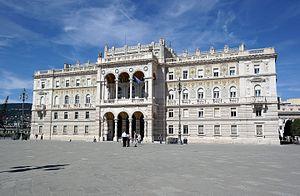
Le palais de la Lieutenance autrichienne ou palais de la Préfecture de Trieste est l'un des palais les plus importants datant de la domination des Habsbourg à Trieste. L'entrée principale et monumentale se trouve sur la piazza dell'Unità d'Italia, mais le bâtiment donne également sur la piazza Verdi et via San Carlo. Ancien siège de la Lieutenance autrichienne, il abrite aujourd'hui le siège de la préfecture de Trieste.